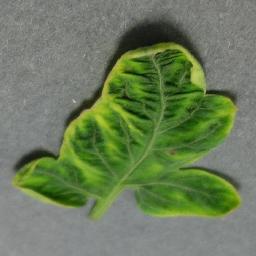
Label: Tomato___Tomato_Yellow_Leaf_Curl_Virus